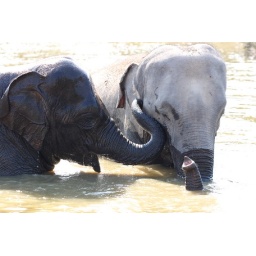
Two elephants taking their daily bath in the Cambodian zoo.